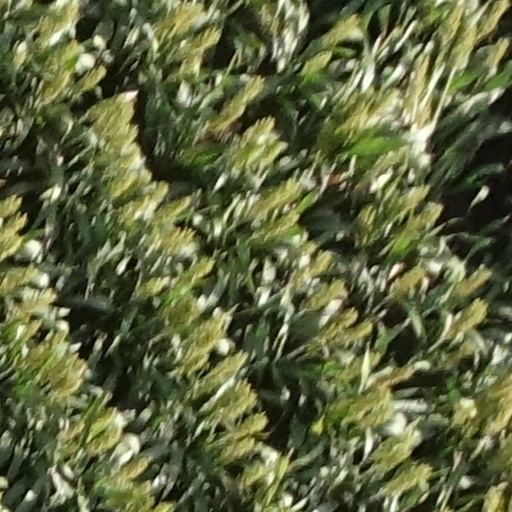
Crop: sorghum